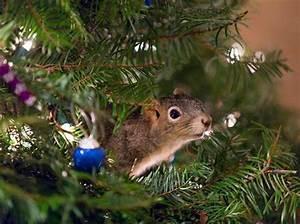
squirrel